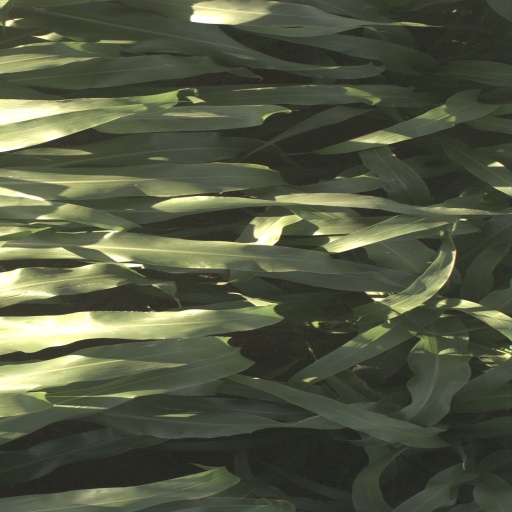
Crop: sorghum